Boyapati Srinu

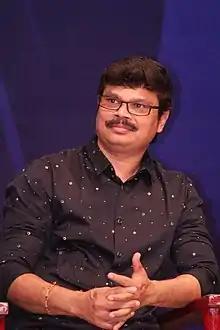
Boyapati in 2018

Boyapati Srinivas, commonly known as Boyapati Sreenu, is an Indian film director, producer and screenwriter. He is best known for directing over-the-top action films in Telugu cinema and has garnered two state Nandi Awards.